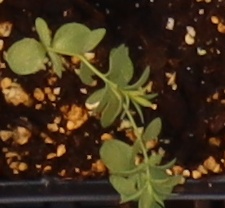
Label: Flax